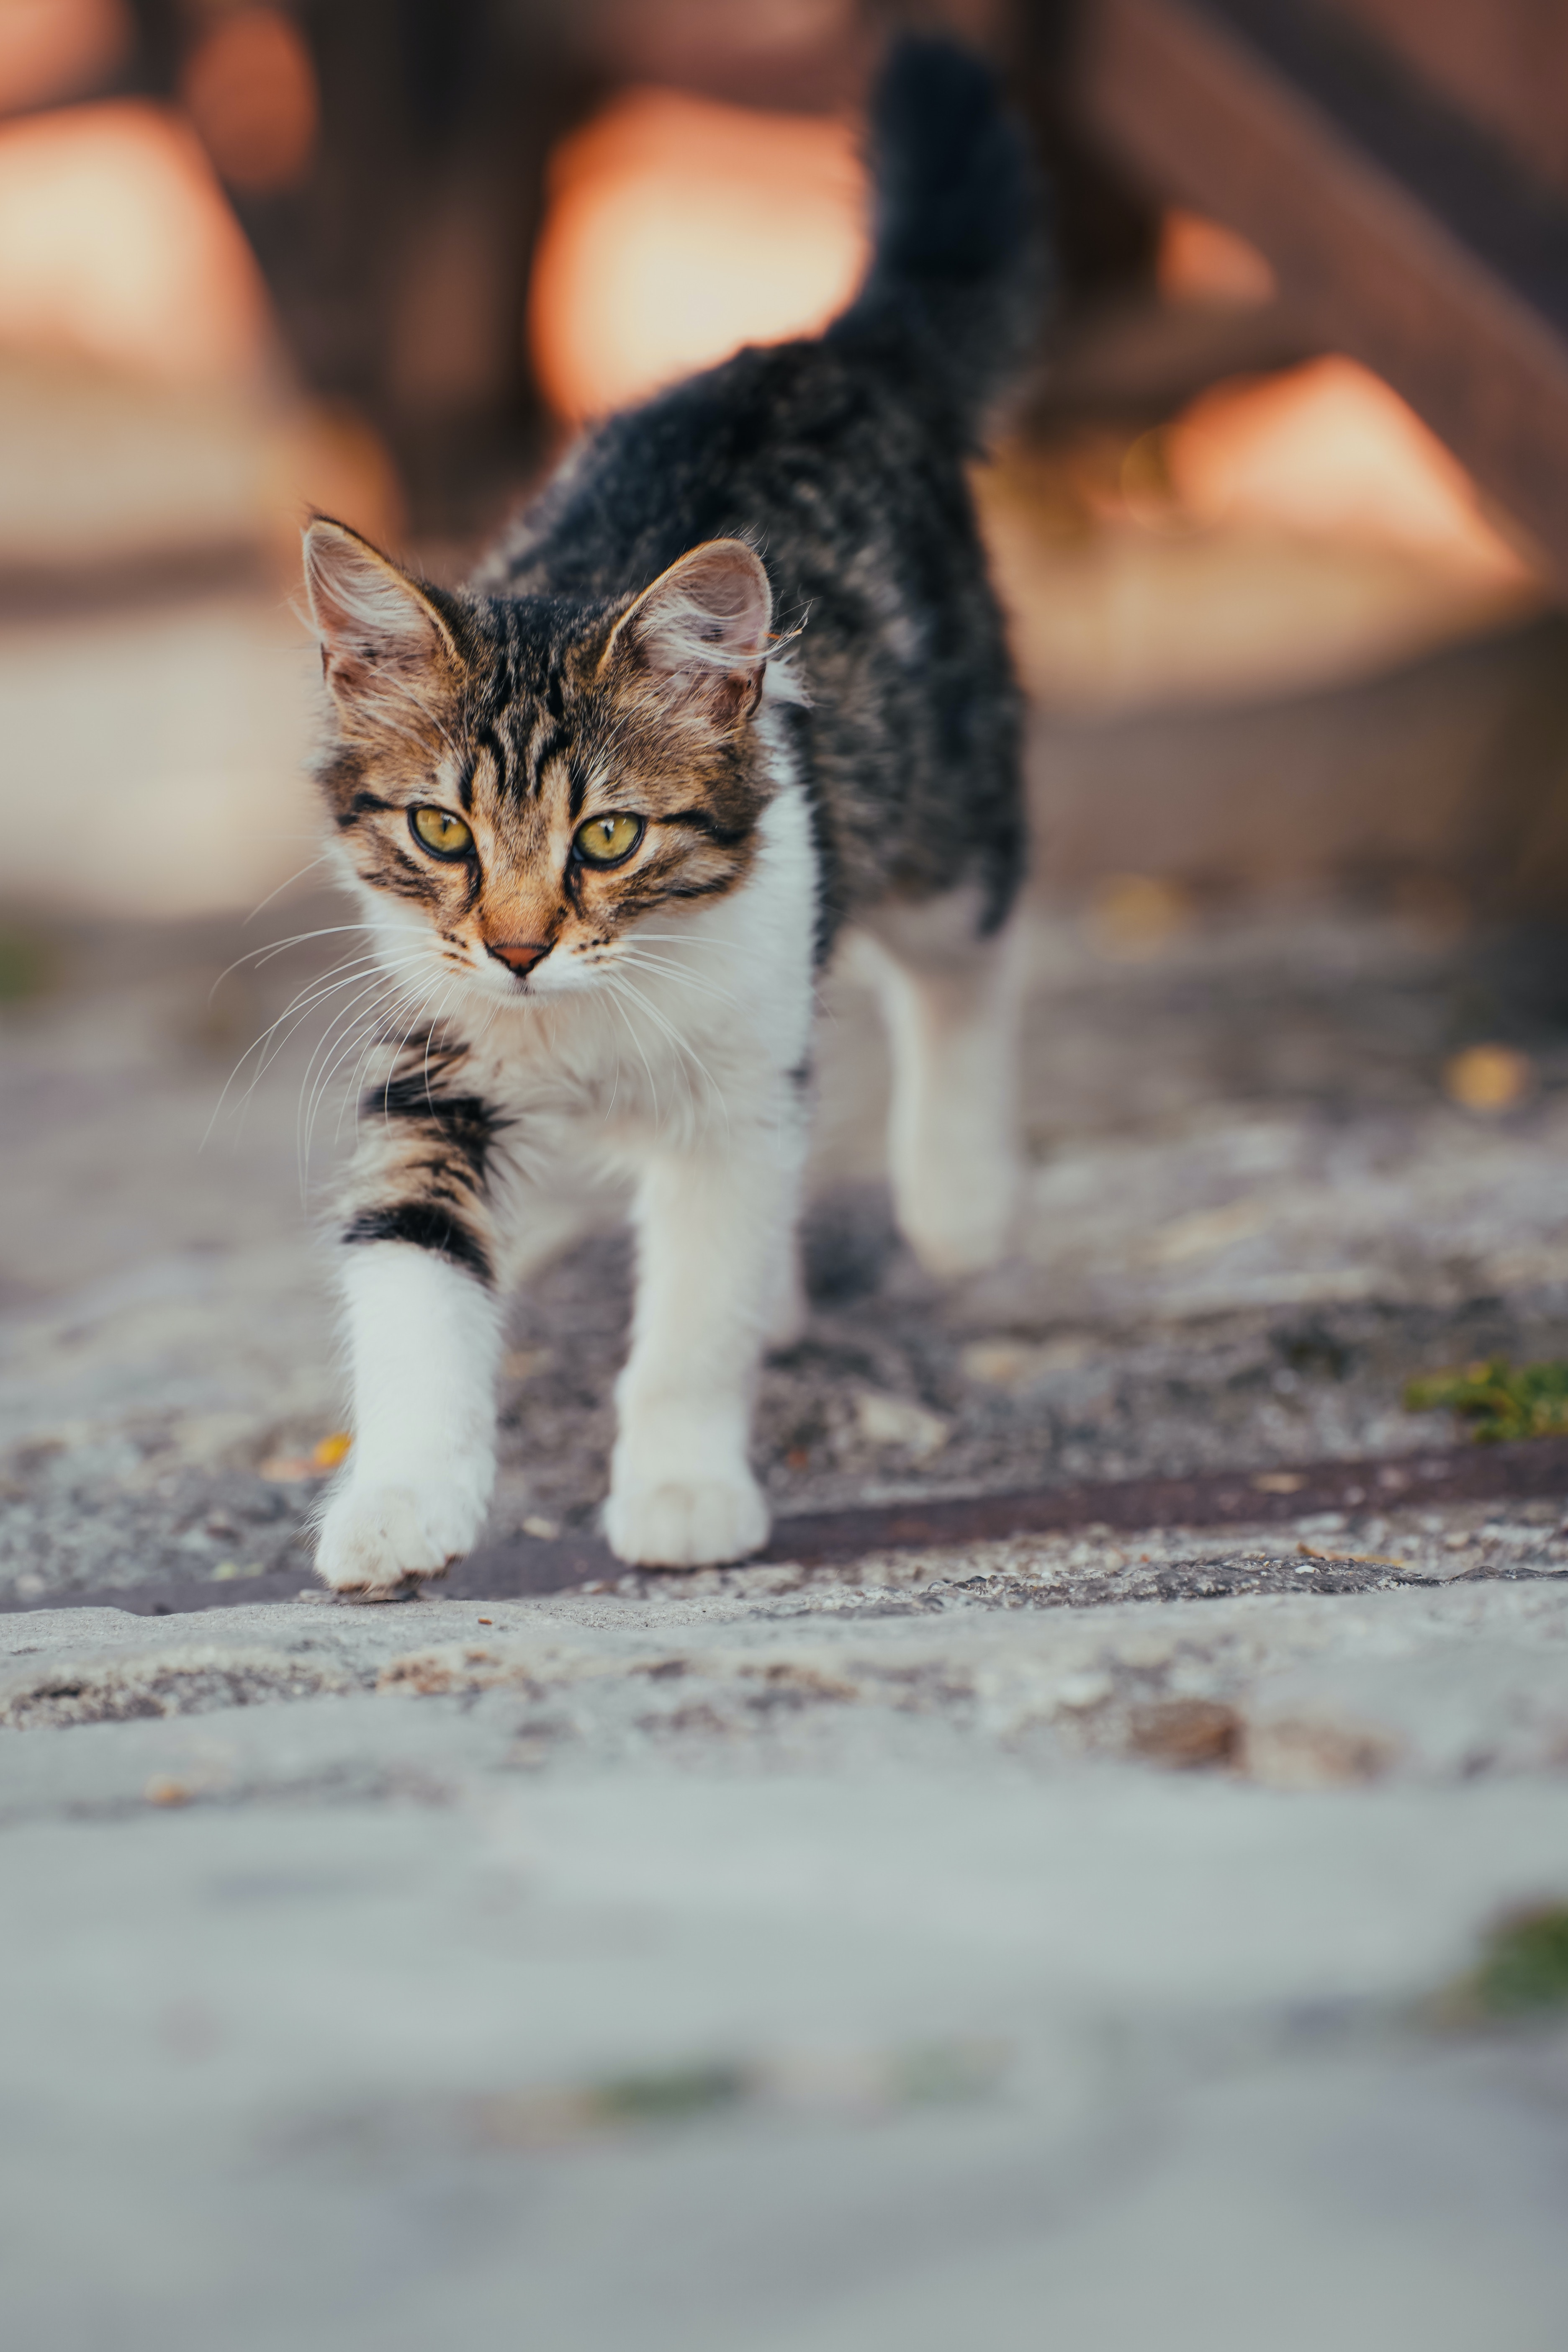
cat, felidae, small to medium sized cats, carnivore, whiskers, snout, tail, grass, terrestrial animal, wood, domestic short haired cat, fur, road surface, paw, wildlife, claw, foot